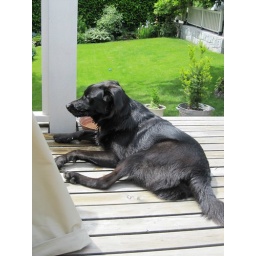
Taz, dunking his nose in the water bowl